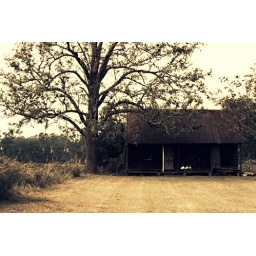
Vacant house in my area. Lawn is kept manageable and the windows show there is miscellaneous stuffs stored inside.